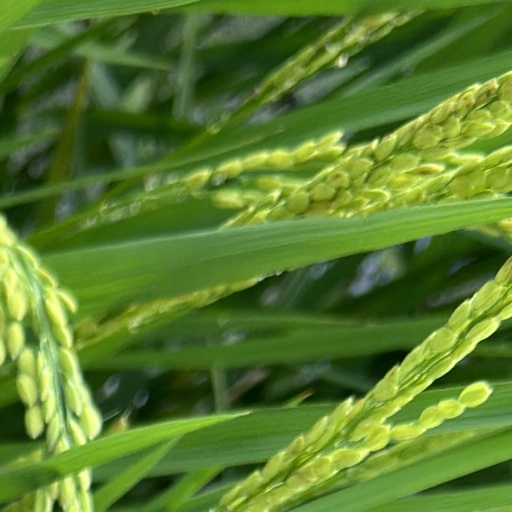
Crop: rice